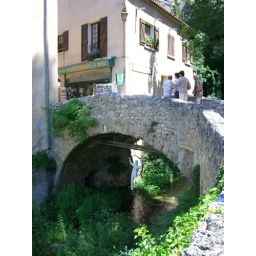
A bridge over a mountain stream being used as an art gallery.